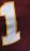
Number: 1